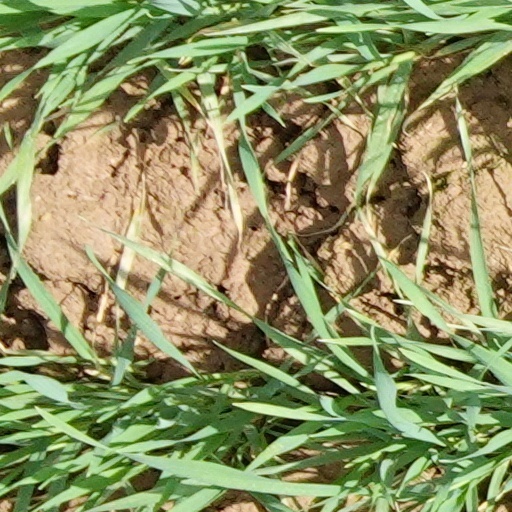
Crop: wheat